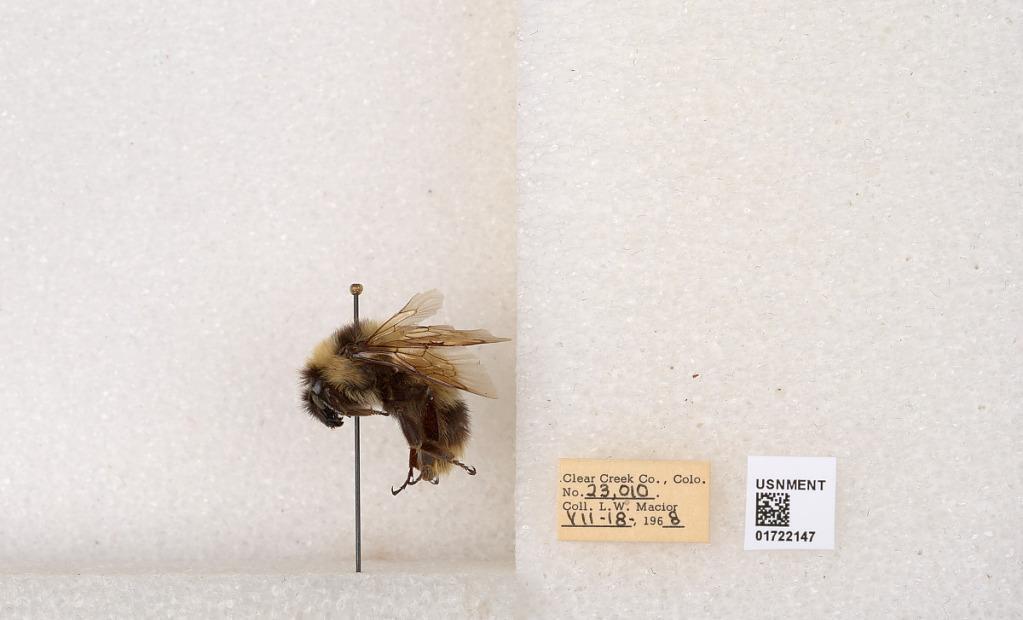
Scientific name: Bombus kirbyellus
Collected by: L. Macior
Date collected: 1968-7-18
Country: United States
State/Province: Colorado
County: Clear Creek
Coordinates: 39.6891, -105.644